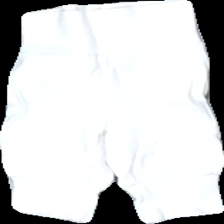
View: back
Type: Trousers
Category: Children
Brand: Not in the list
Brand text on label: Basic U
Colors: White
Material: 100% cotton
Cut: Regular
Size: 56
Season: All
Price range: 50-100
Recommended usage: Reuse